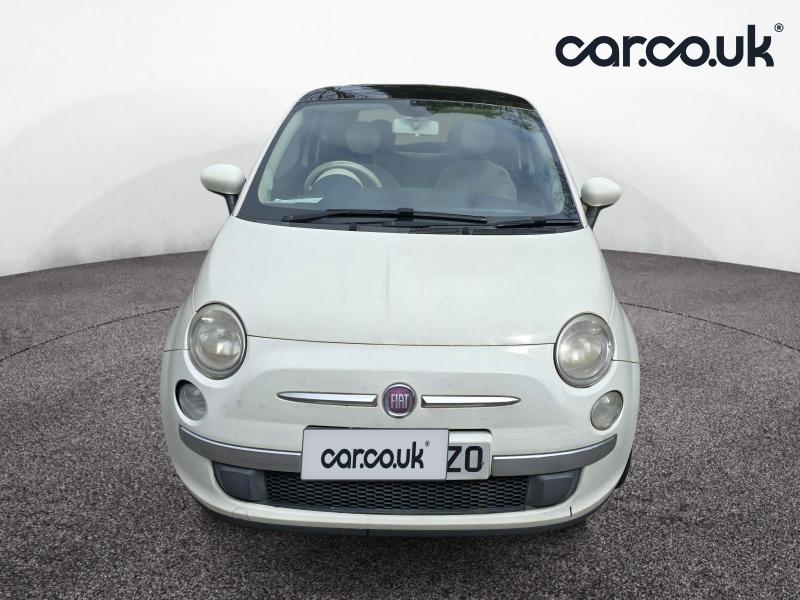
Aucun dommage détecté.
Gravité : aucun